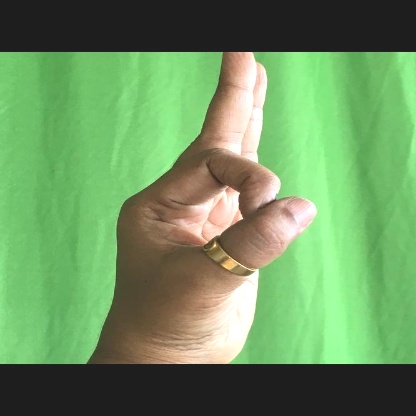
Mudra: Aralam